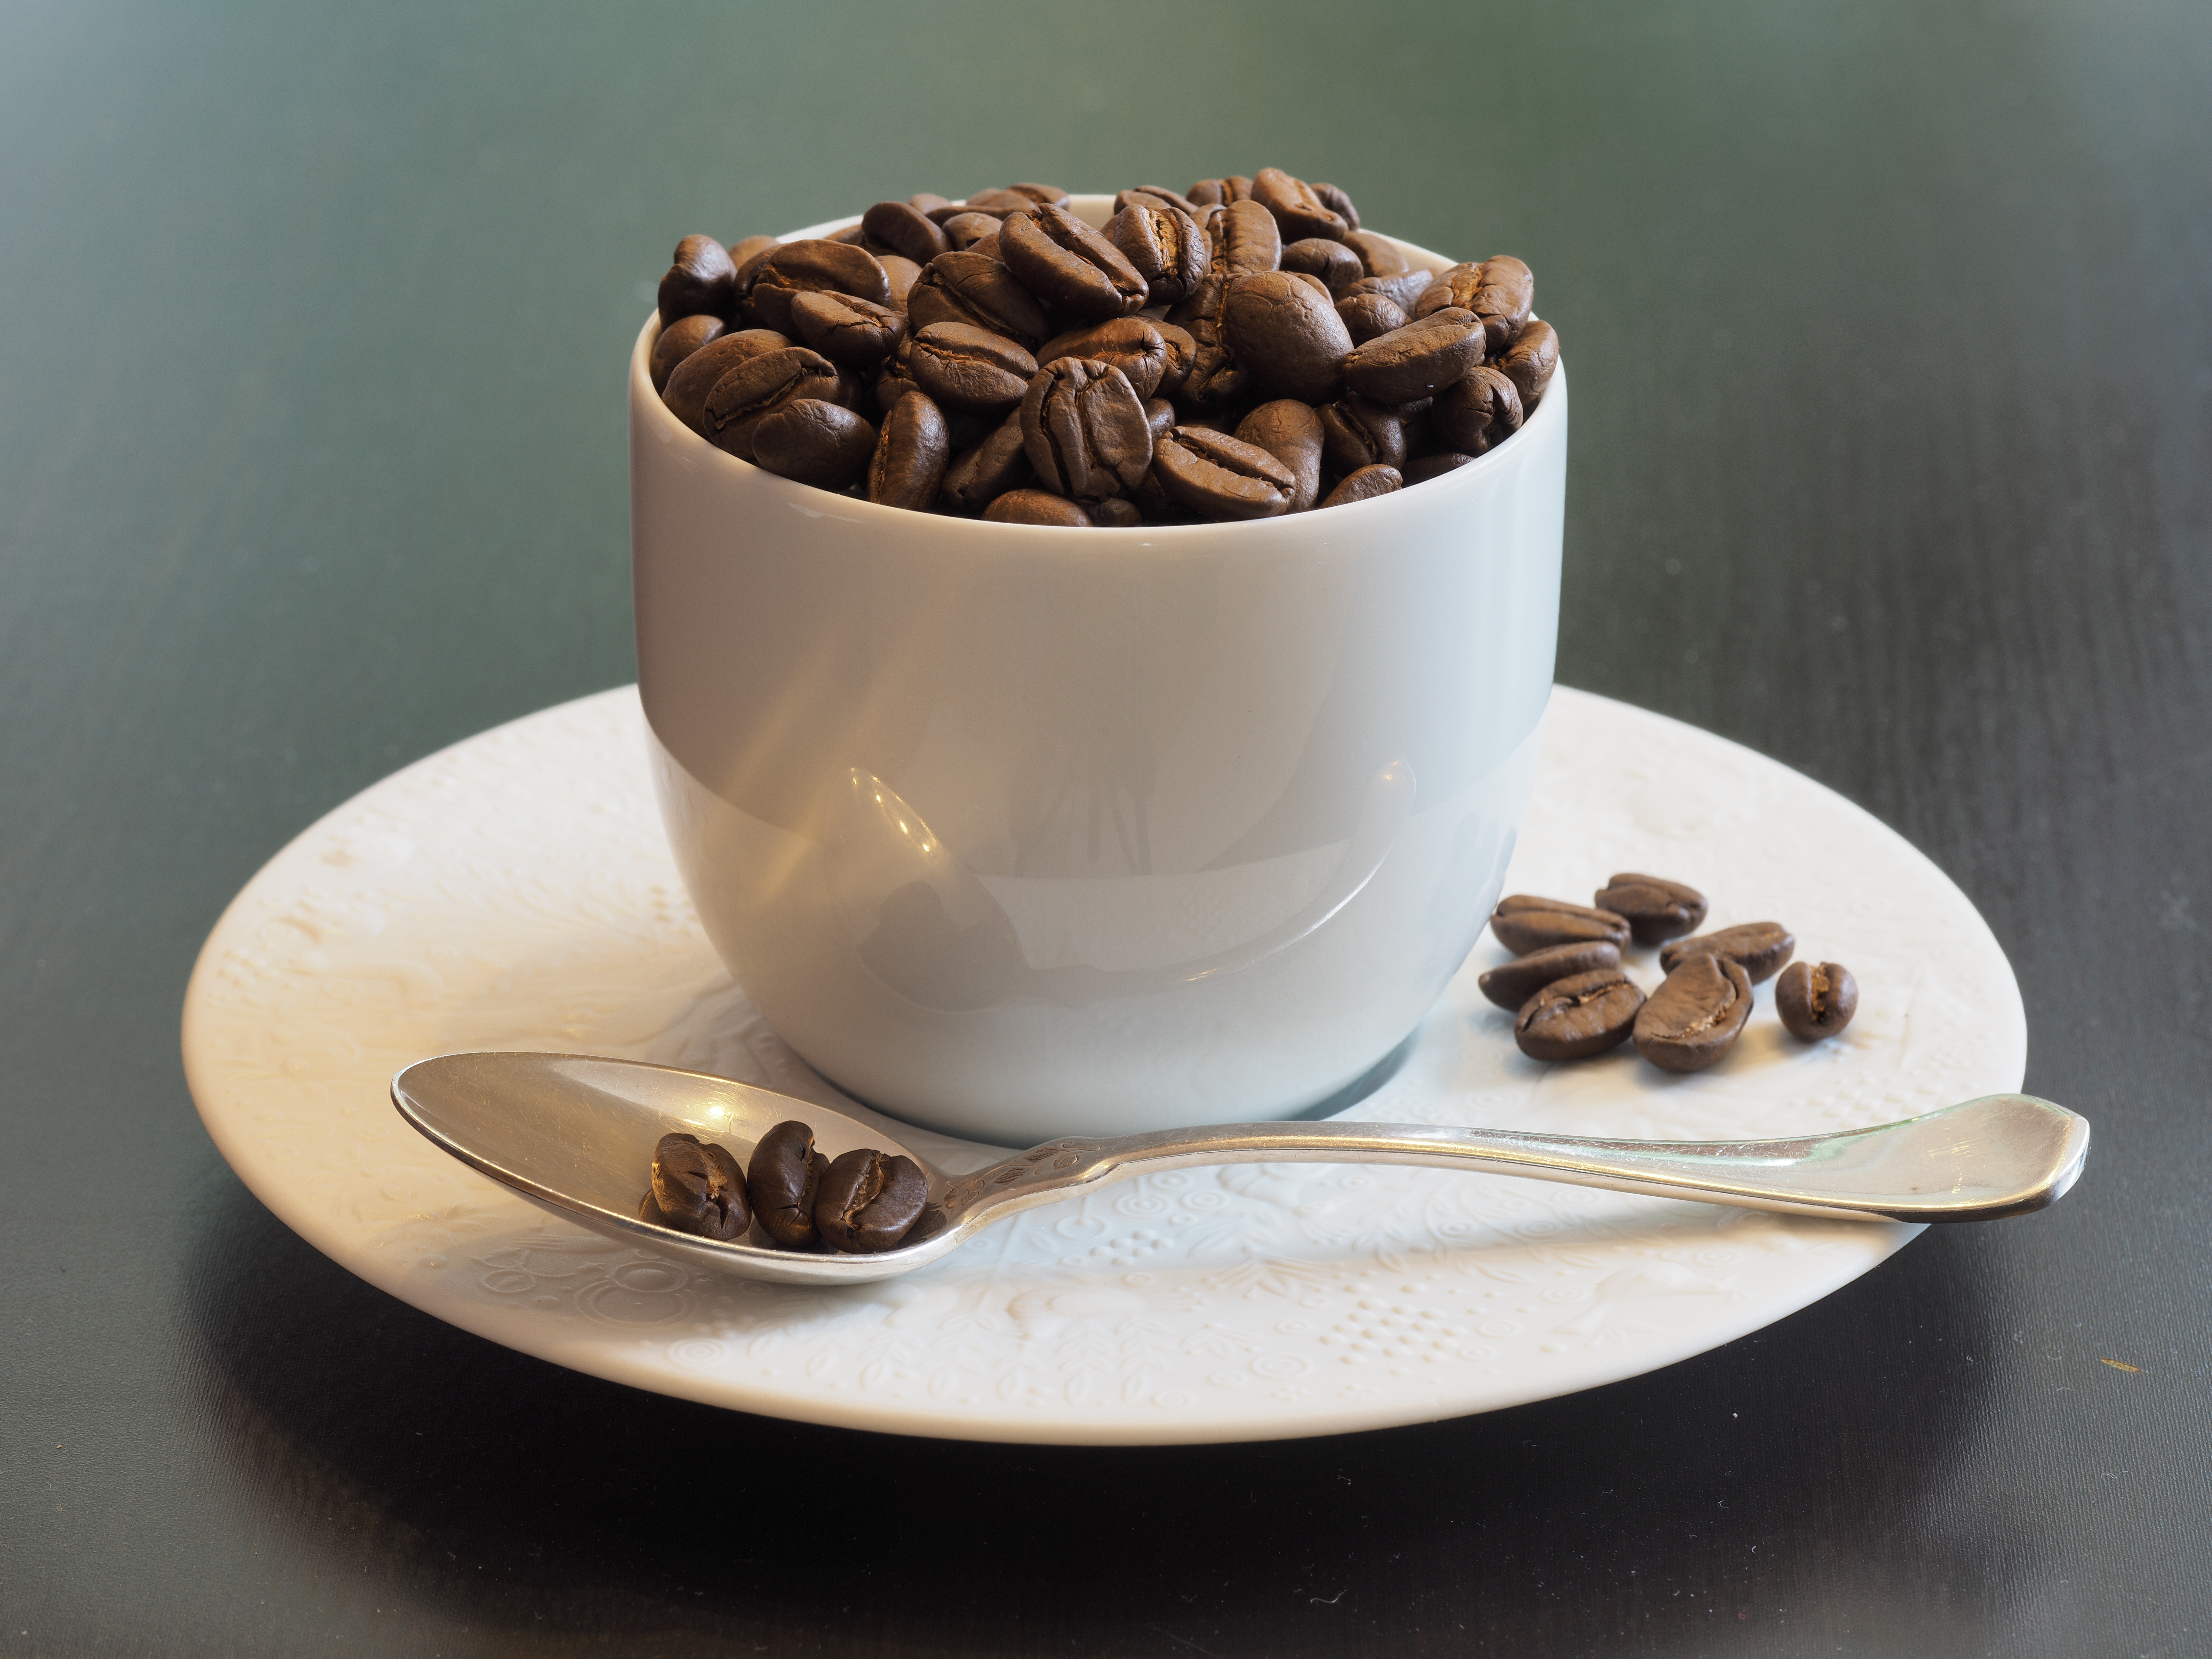
coffee, cup, hot chocolate, saucer, chocolate, espresso, dessert, coffee cup, still life, tableware, caffeine, flavor, coffee beans, instant coffee, mocaccino